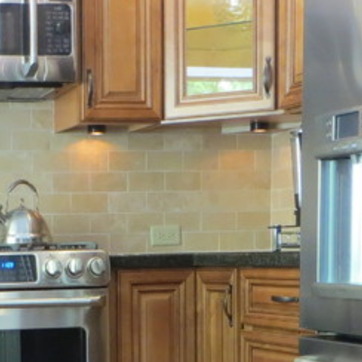
Material: tile